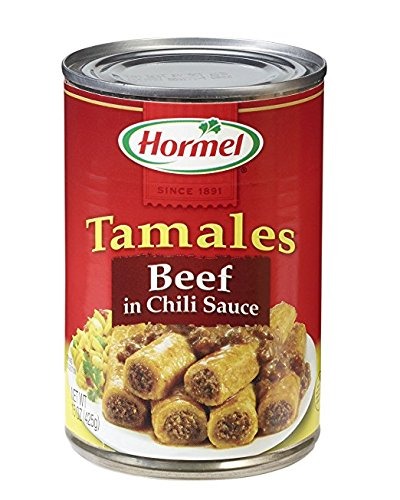
Item Name: Hormel Tamales Beef in Chili Sauce (Pack of 6)
Bullet Point 1: Hormel Tamales
Bullet Point 2: Hot N Spicy Beef in Chili Sauce
Product Description: 6-15oz Cans
Value: 90.0
Unit: Ounce

Price: 9.28